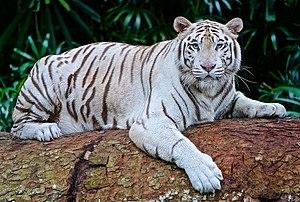
Le tigre blanc, parfois aussi appelé tigre blanc royal, est un tigre, mammifère carnivore de la famille des félidés, présentant une mutation génétique lui conférant une robe blanche rayée de noir. Il n'est pas une espèce ou une sous-espèce à part entière et n'est donc pas menacé d'extinction en tant que tel, même si l'espèce tigre est elle classée « en danger » par l'Union internationale pour la conservation de la nature.